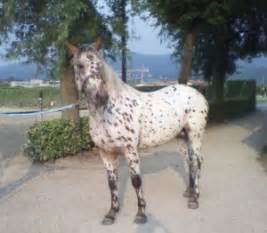
Label: cavallo